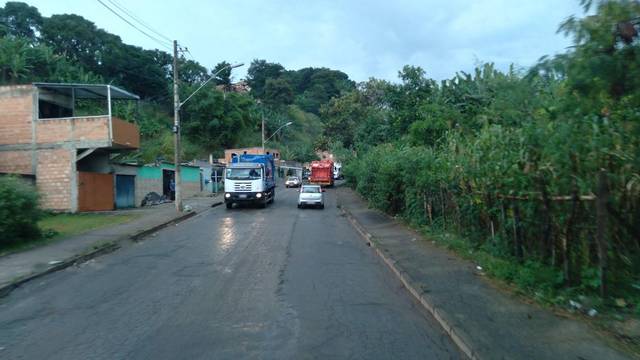
Region: Brazil
Coordinates: -19.868, -43.89